Retamoso de la Jara

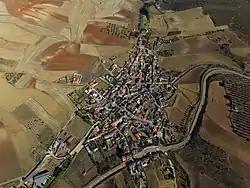
Aerial photo of Retamoso de la Jara. in 2017.

Retamoso de la Jara is a village in the province of Toledo and autonomous community of Castile-La Mancha, Spain. In 2004 the municipality changed its name of Retamoso by Retamoso de la Jara.